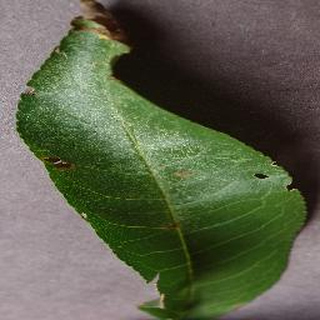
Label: peach_bacterial_spot